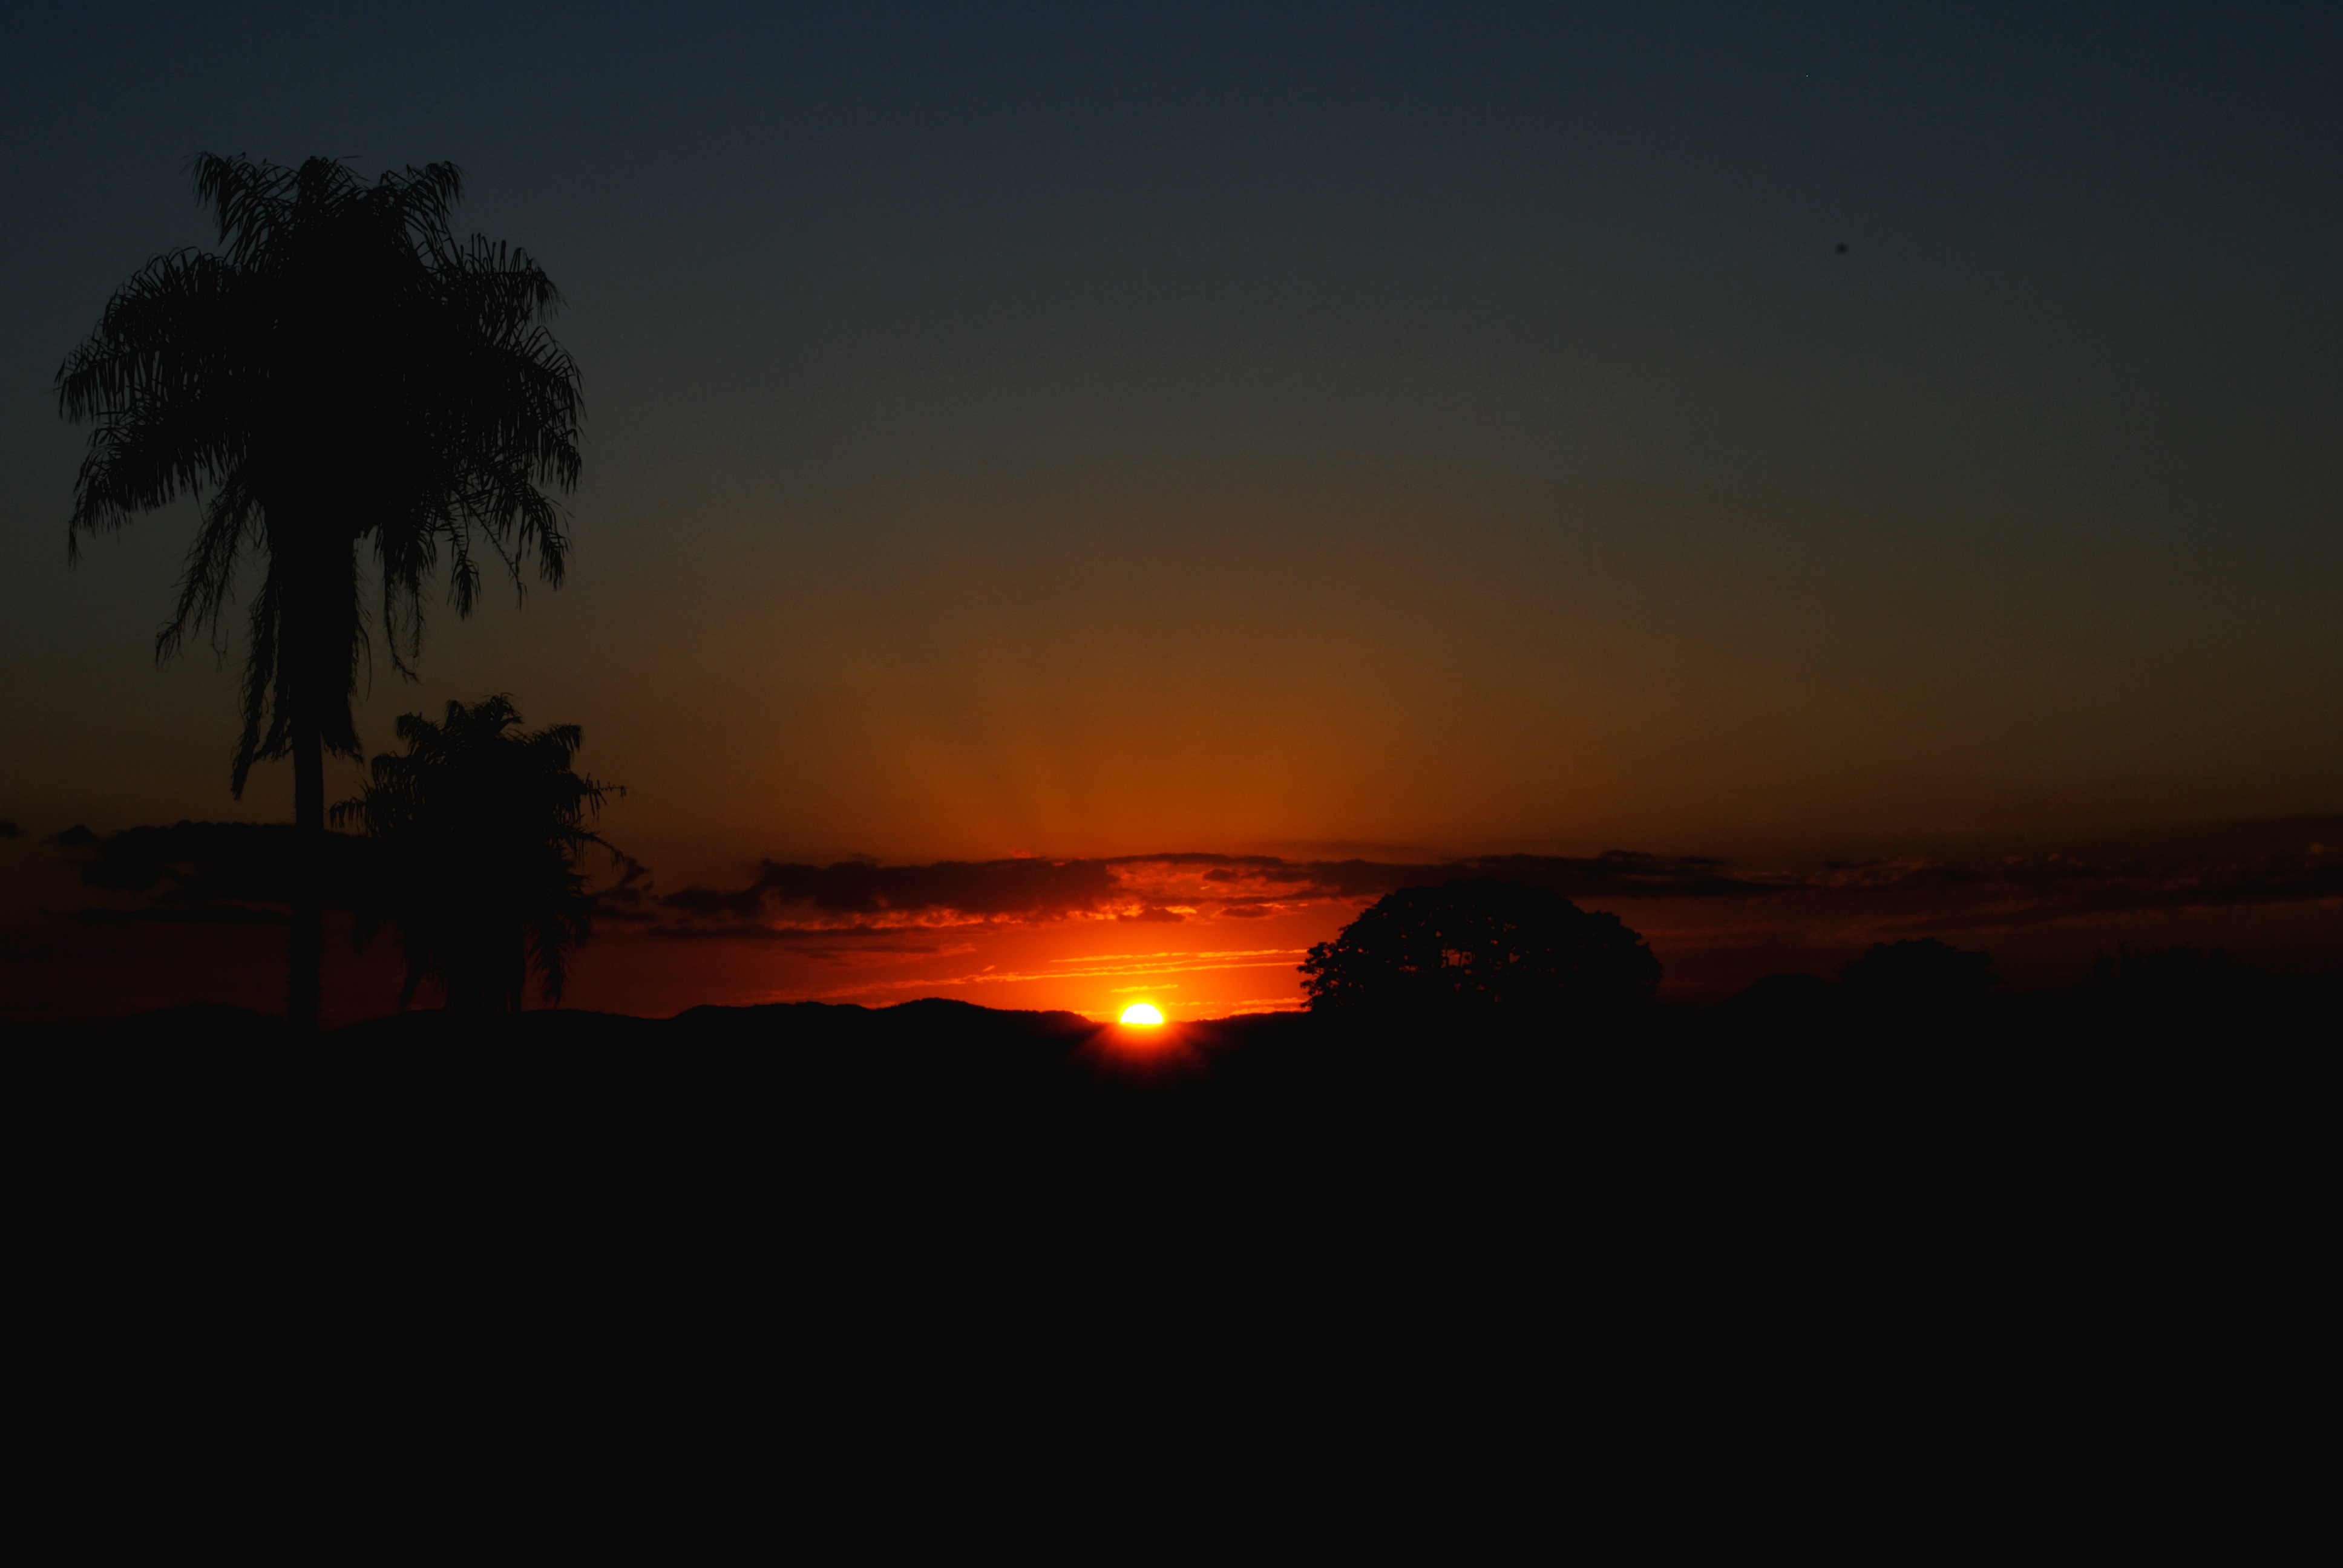
nature, horizon, cloud, sky, sunrise, sunset, night, morning, dawn, atmosphere, dusk, evening, darkness, beautiful, afterglow, atmospheric phenomenon, red sky at morning